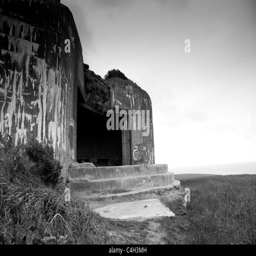
a bunker from the defensive chain on the west coast